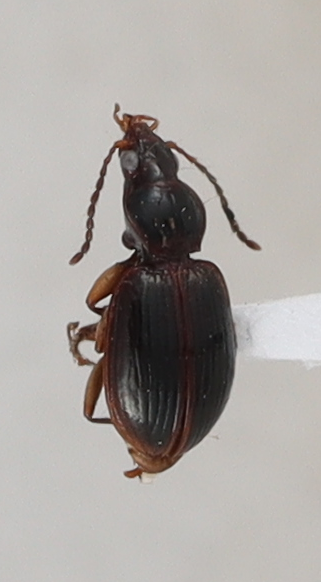
Scientific name: Mecyclothorax konanus
Plot: 6
Trap: S
Collected: 20220713